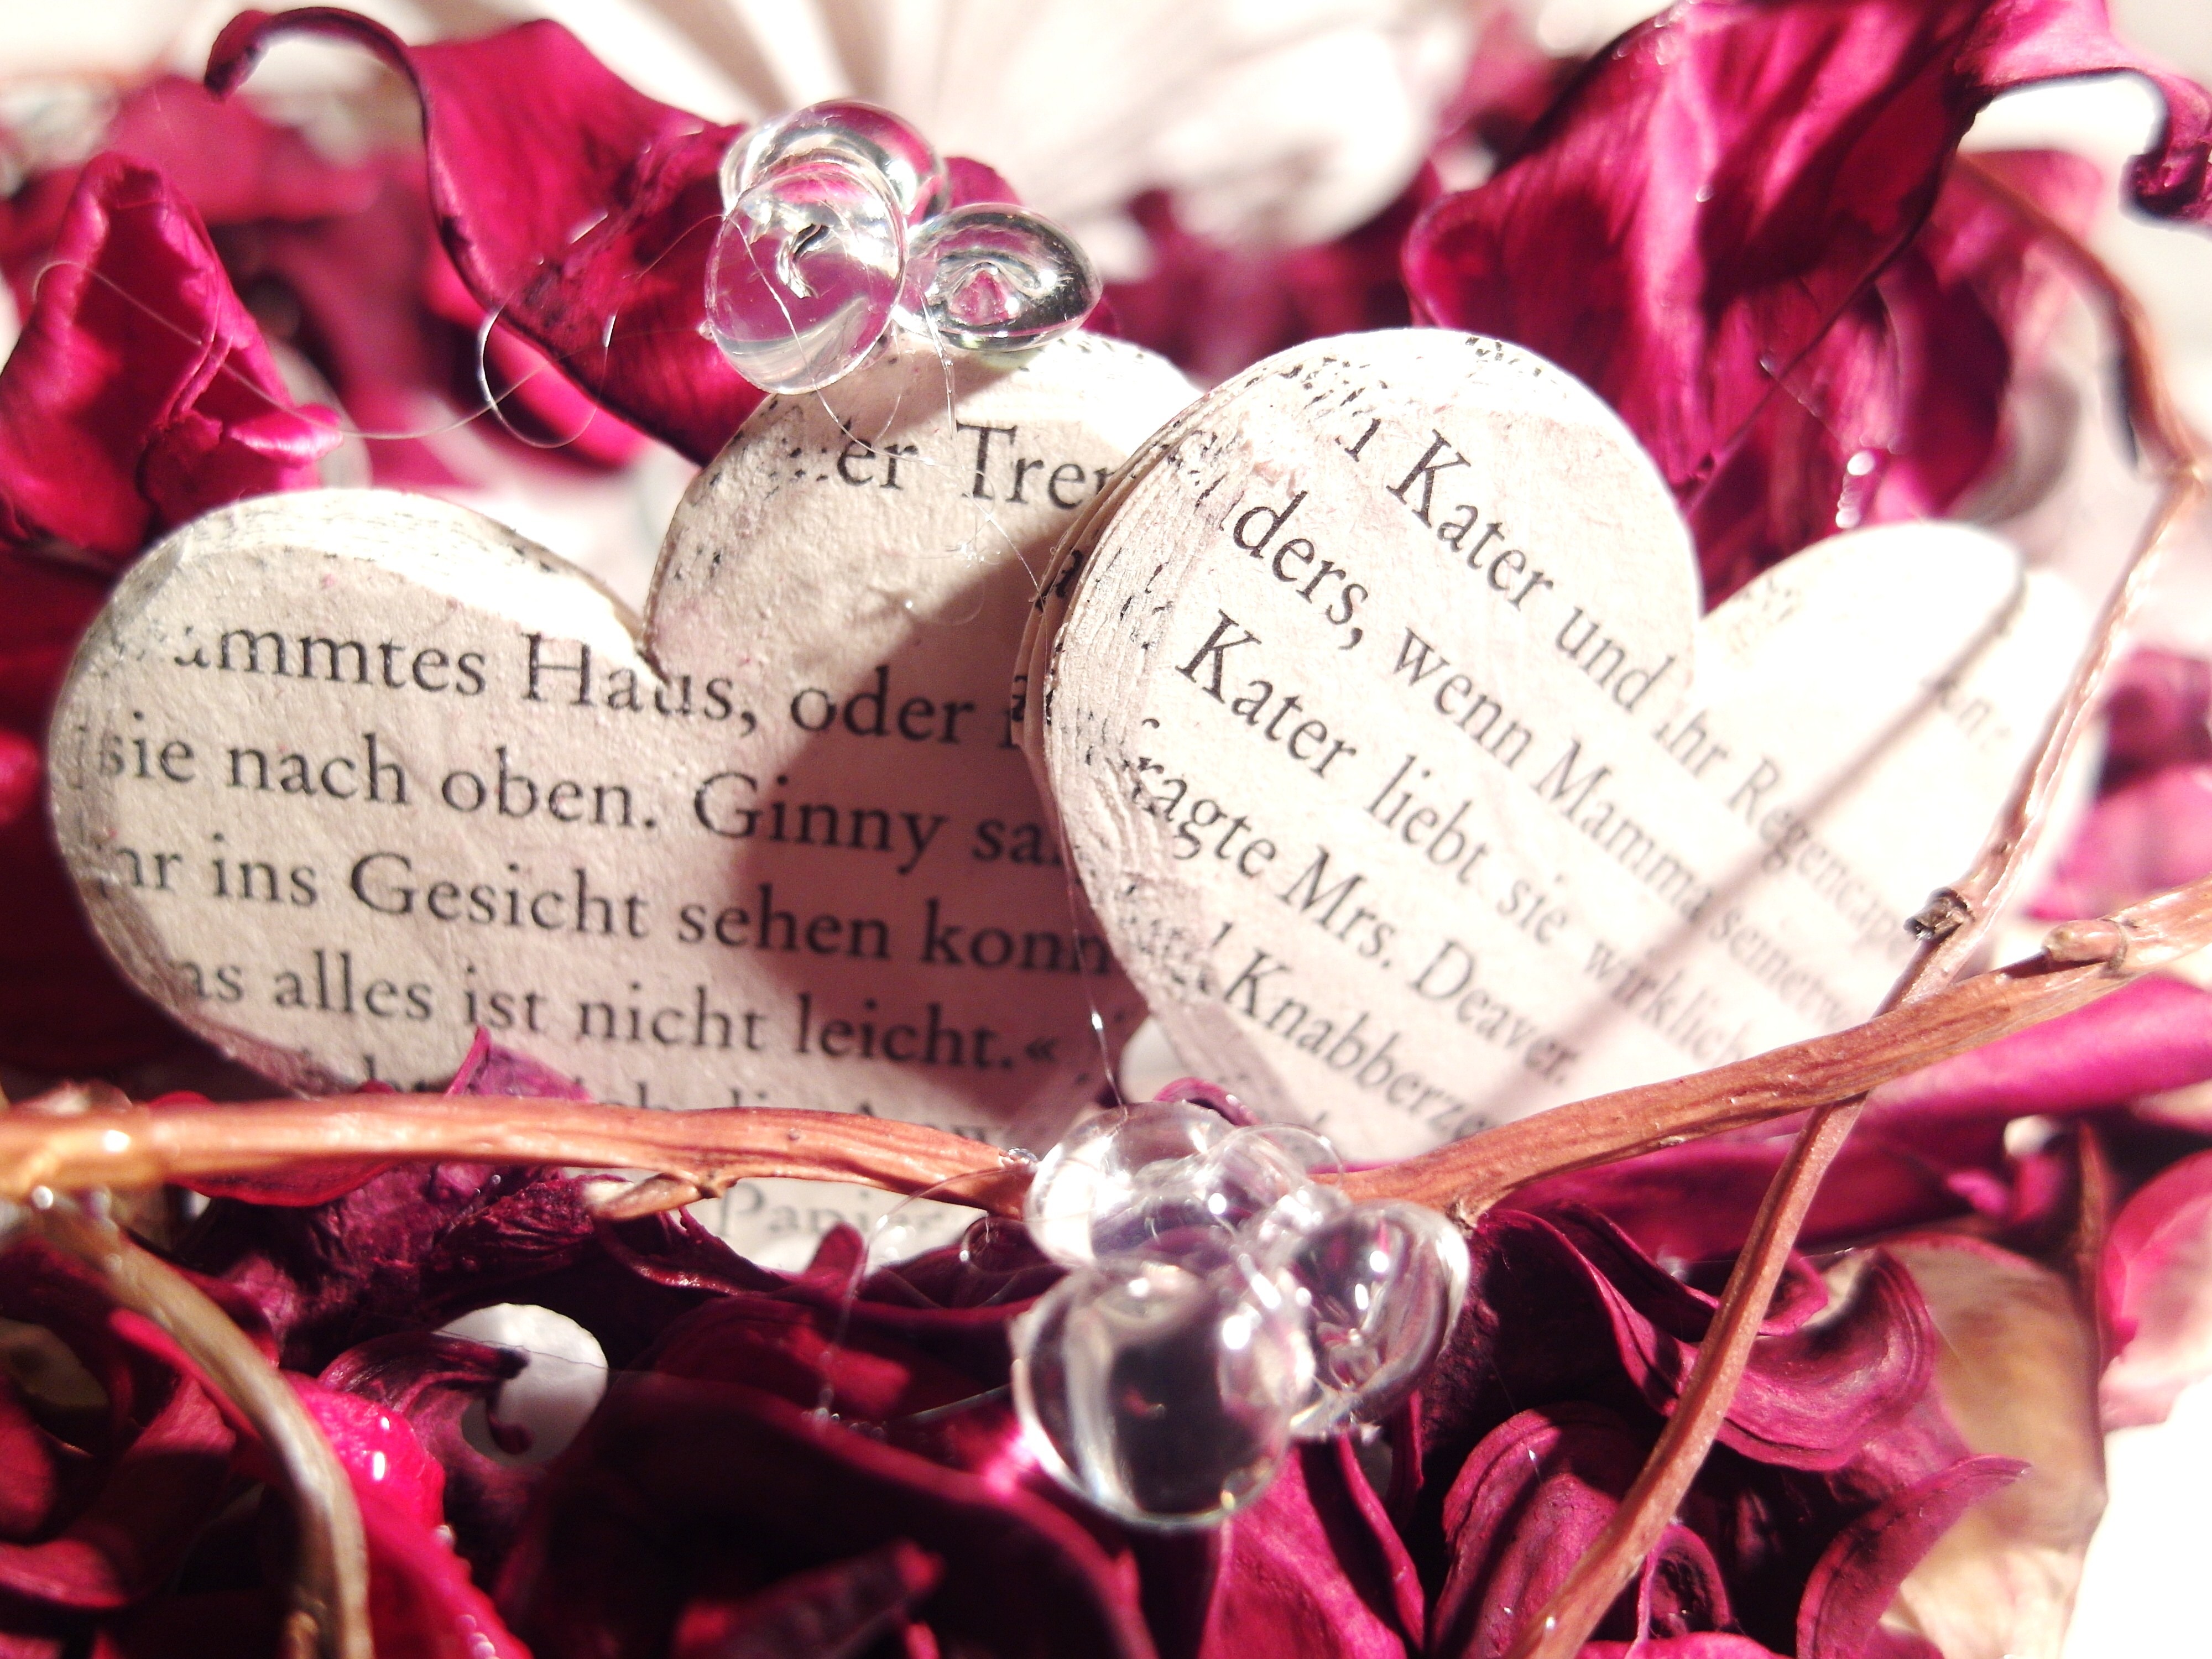
blossom, plant, flower, purple, petal, bloom, love, heart, rose, red, color, romance, romantic, pink, red rose, flowers, arrangement, roses, beauty, valentine, fragrance, rose bloom, valentine's day, floral arrangement